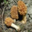
Label: mushroom